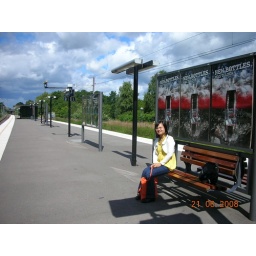
train station, near H's house